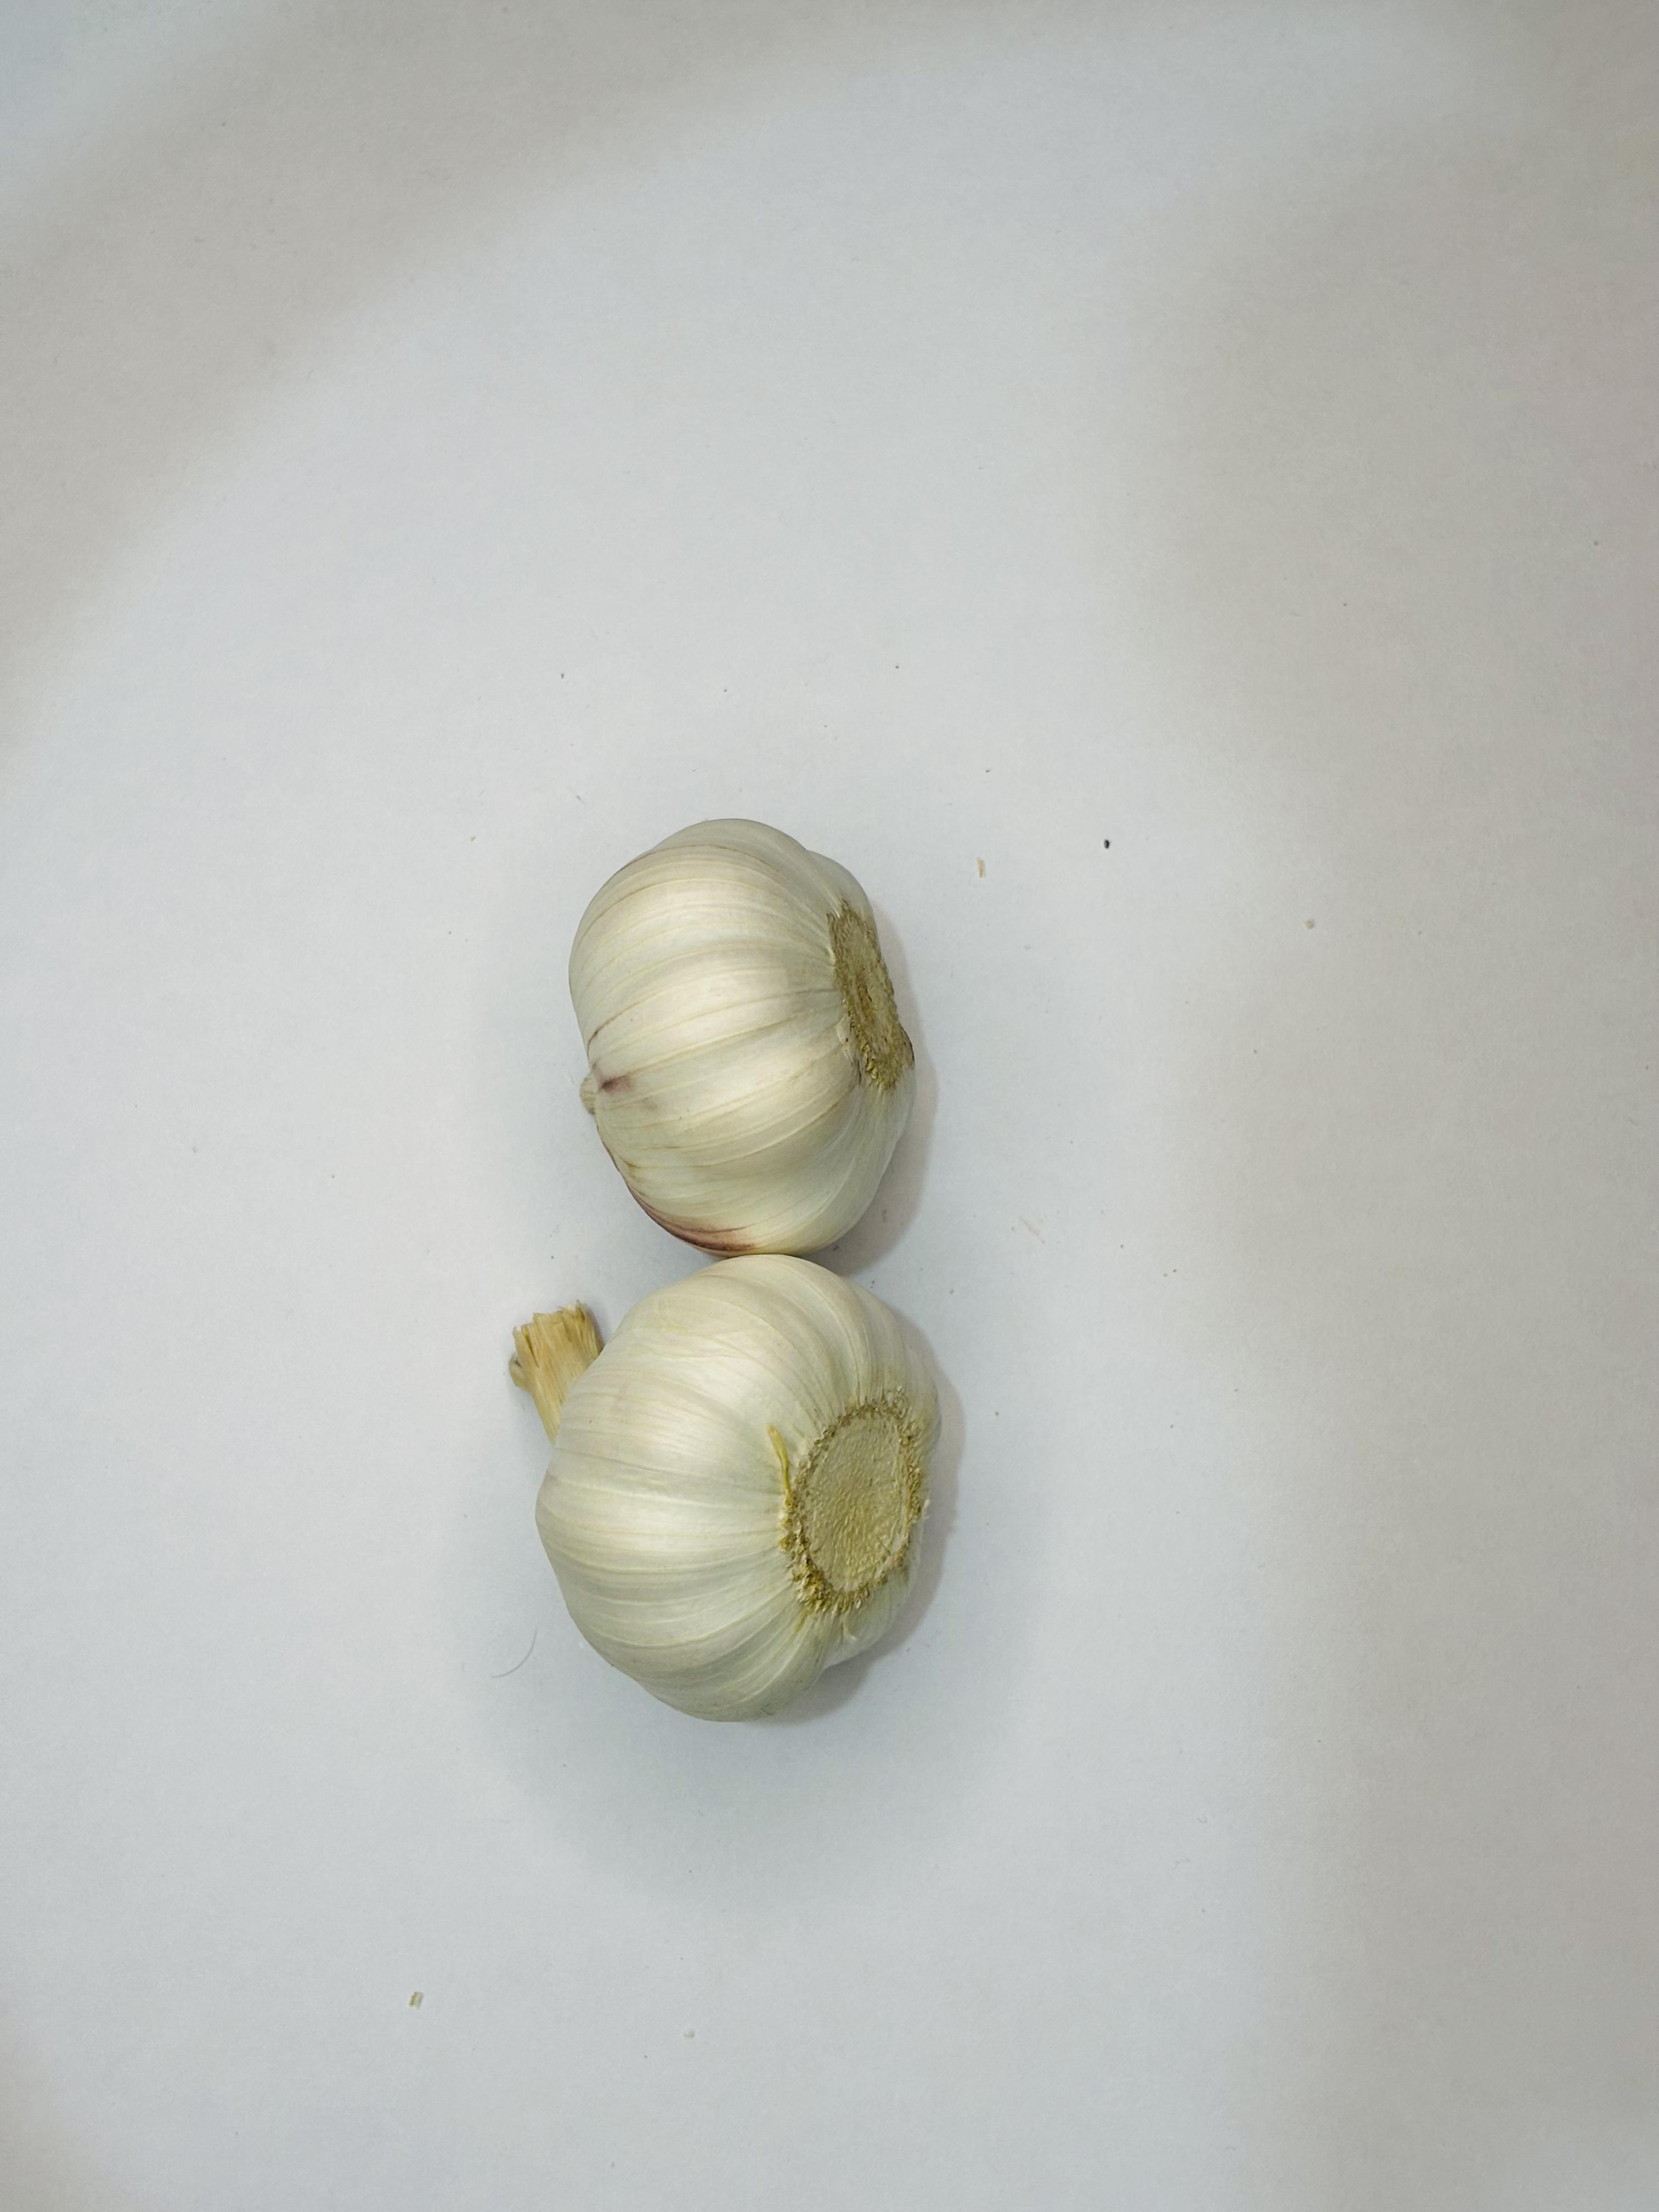
Label: Garlic